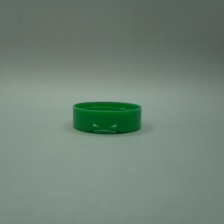
Color: green
Cap type: flip-top cap